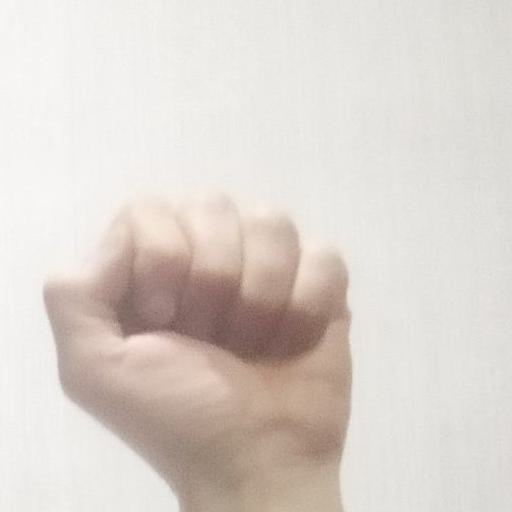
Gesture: fist